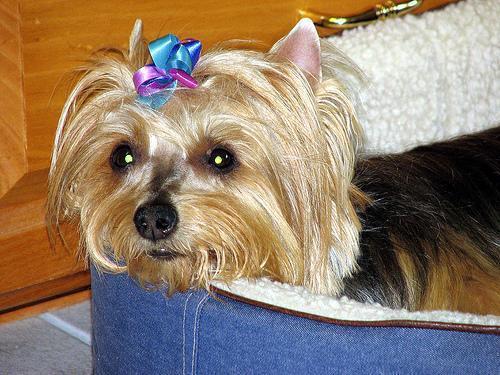
Australian_terrier